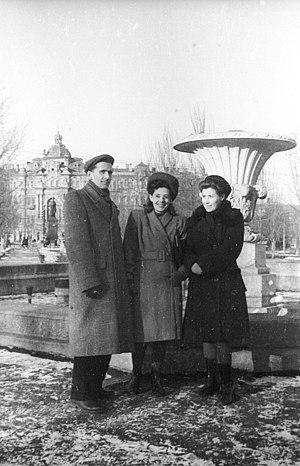
Place de la Cathédrale - Odessa (1950). Fontaine-monument en l'honneur de l'ouverture de l'approvisionnement en eau de la ville (Vaze de Filatov).